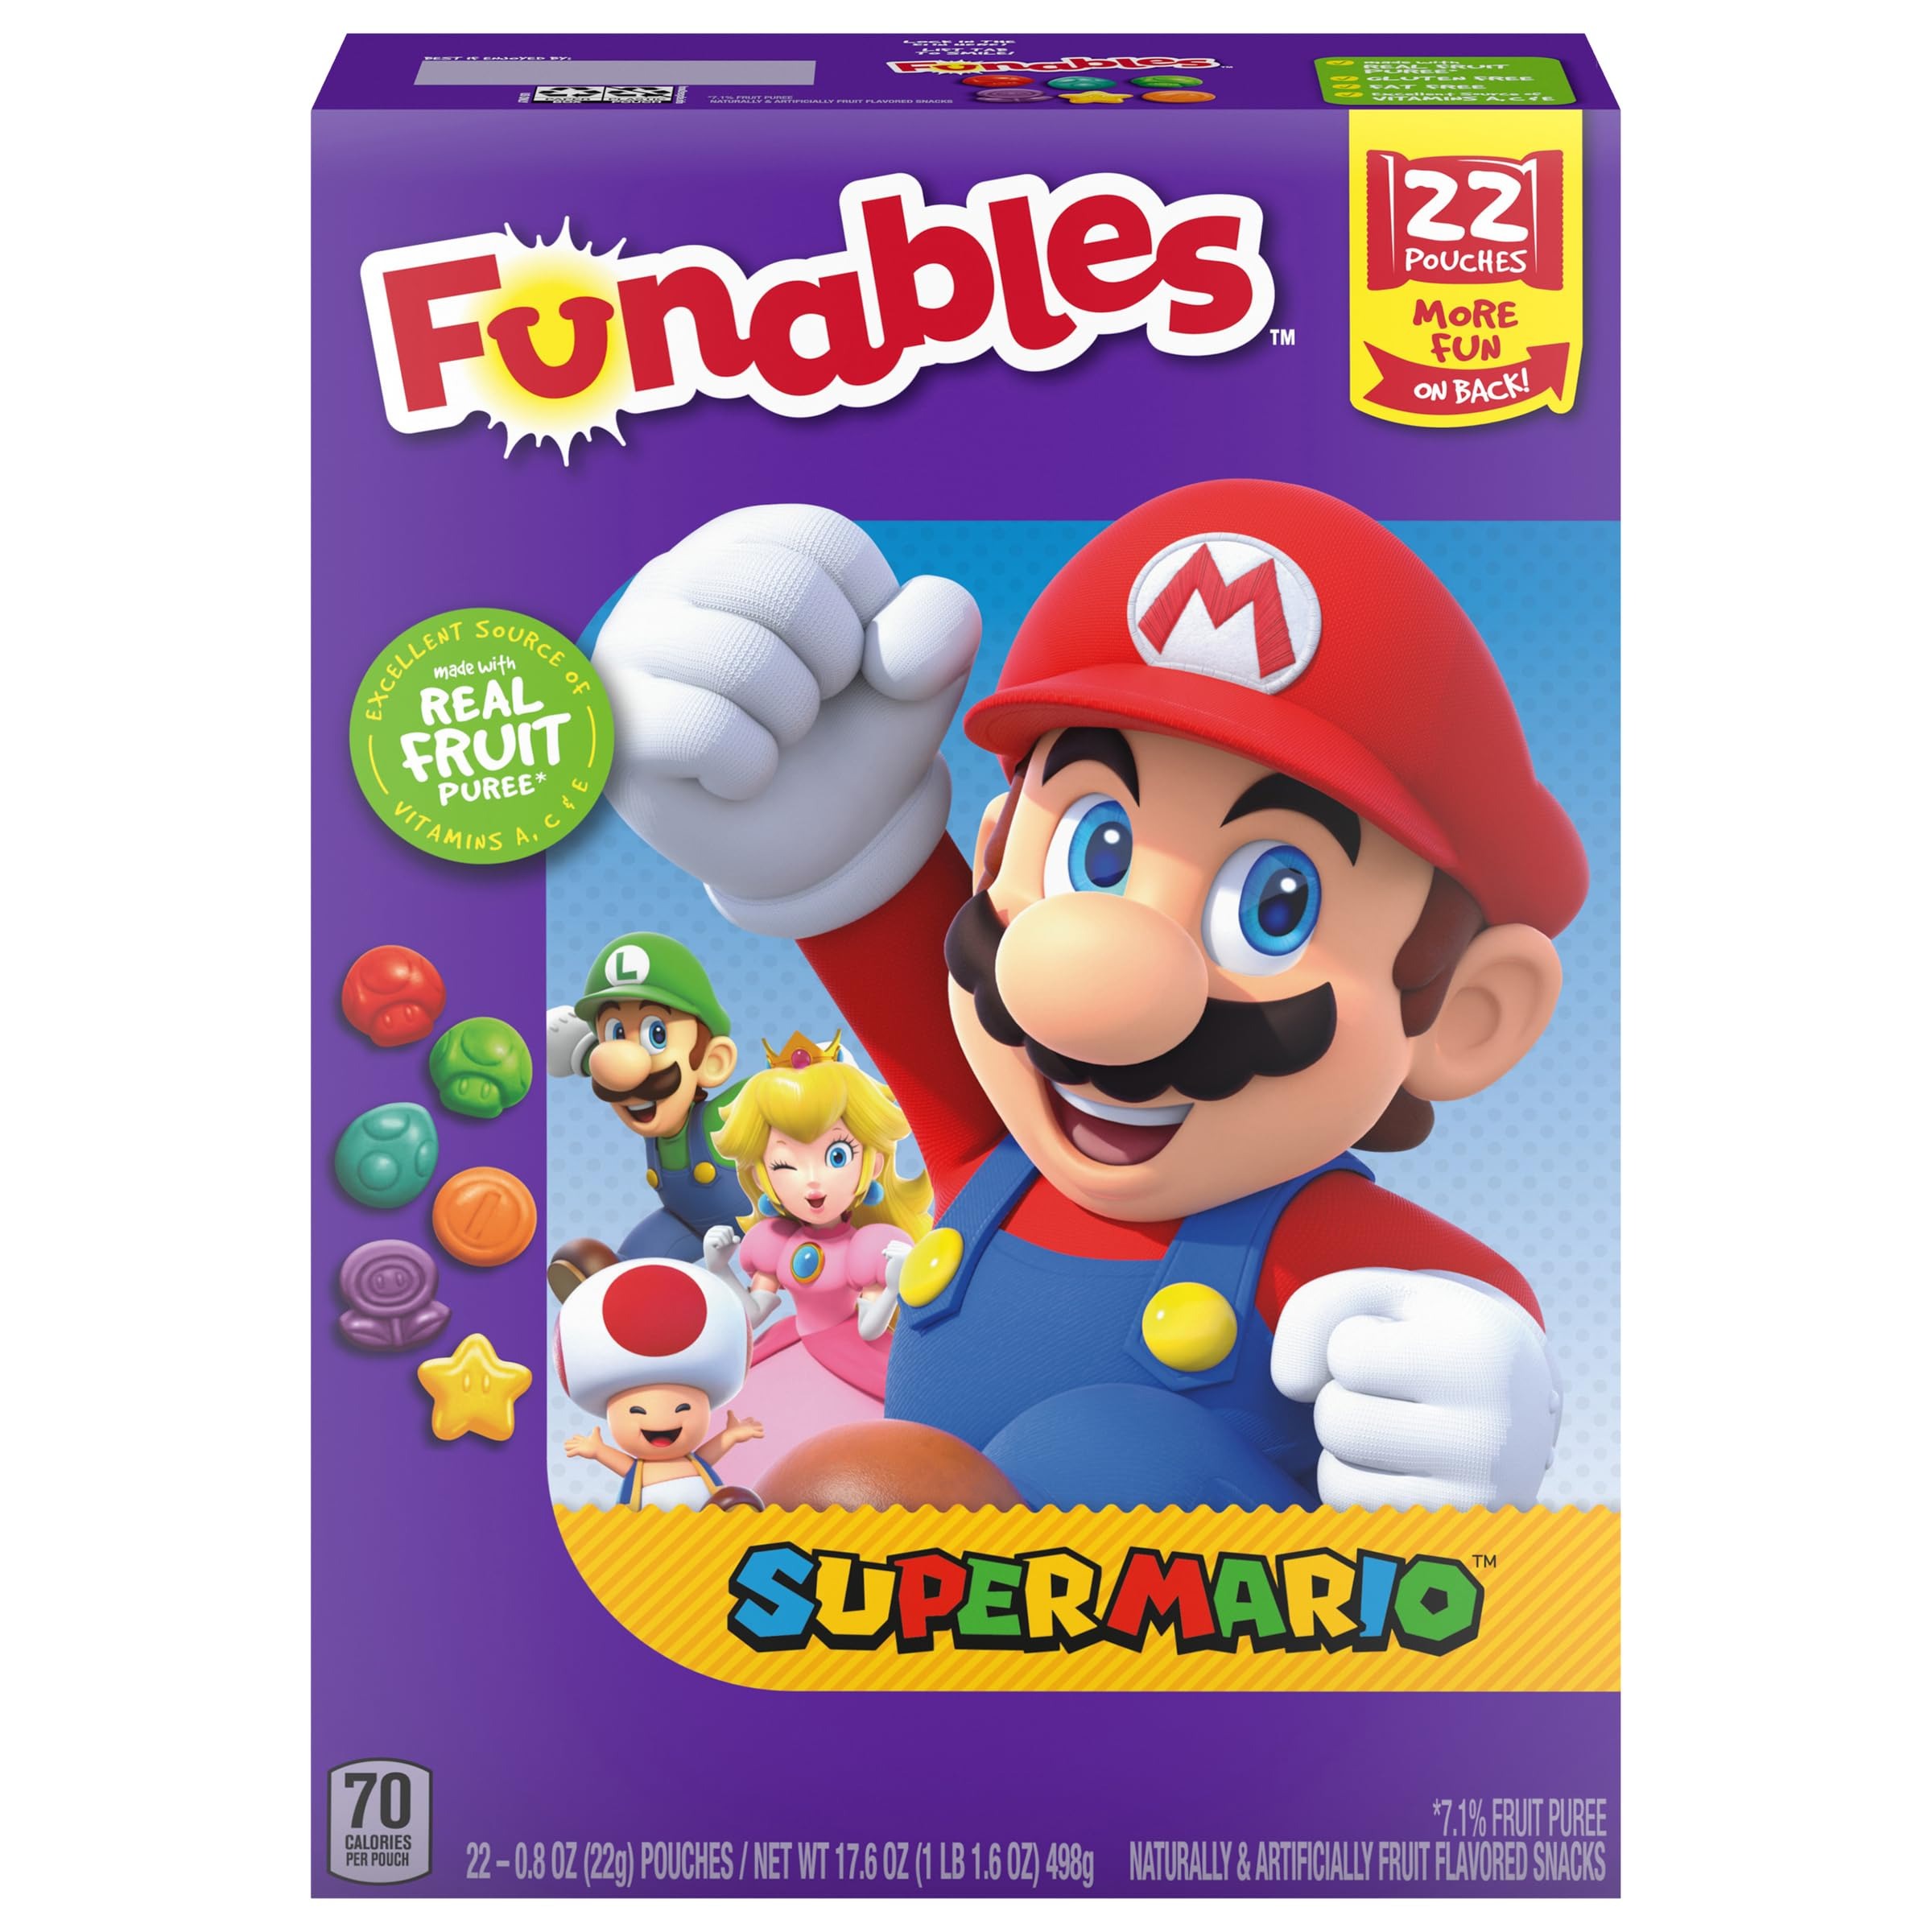
Item Name: Funables Fruity Snacks, Super Mario, Assorted Fruit, Flavored Snacks, 0.8oz 22 Count
Bullet Point 1: PERFECT FOR SHARING: With 22, 0.8 ounce pouches in each pack, these fruit-flavored snacks are ideal for sharing with family and friends.
Bullet Point 2: FUN SHAPES: These snacks come in a variety of fun shapes that are sure to make snack time a little more exciting.
Bullet Point 3: CONVENIENT FOR ON-THE-GO SNACKING: The small, individually packaged pouches make these snacks easy to take with you wherever you go, whether it's for a quick snack at school or on a road trip.
Bullet Point 4: GREAT FOR SCHOOL LUNCHES: These fruit-flavored snacks are a great addition to any school lunch. Kids will love the fun shapes and flavors, and parents will love the convenience.
Bullet Point 5: AFTER-SCHOOL SNACK: These snacks are perfect for a quick and tasty after-school snack. They're a great way to refuel and satisfy hunger until dinnertime.
Bullet Point 6: HAVE FUN AND EAT IT TOO: This family size box of individual fruit snack packs are for all sorts of snacking occasions – lunchbox, school snacks, office snacks, travel snacks, gym snacks, movie snacks, and more.
Value: 22.0
Unit: Count

Price: 4.295